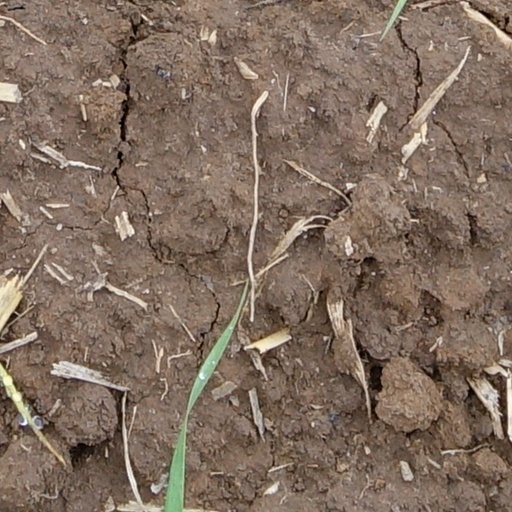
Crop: wheat